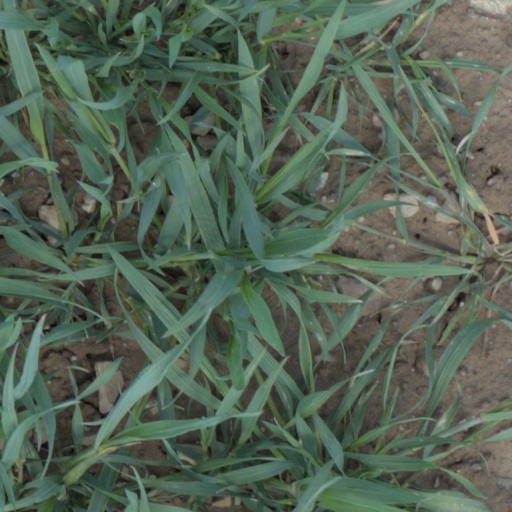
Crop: wheat